Mental health care in South Africa

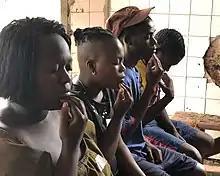
Unemployed youth attending an emotional fitness class in Kliptown.

Beliefs are fundamental to behaviour, and therefore a deeper understanding of traditional medicine will help to improve the effectiveness of psychological care. Dr. Elmasri also recounts how he occasionally refers mild stress cases to the healers as these patients require a holistic approach from individuals that they know and trust. The Traditional Health Practitioners Bill in South Africa, No. 25 of 2004 made attempts for the "formalization, regulation and professionalization" of traditional medicine doctors. However, this bill has never been put into effect and formal collaboration between Western and traditional medicine has yet to be established.